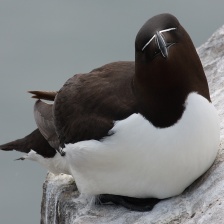
Species: RAZORBILL
Scientific name: ALCA TORDA